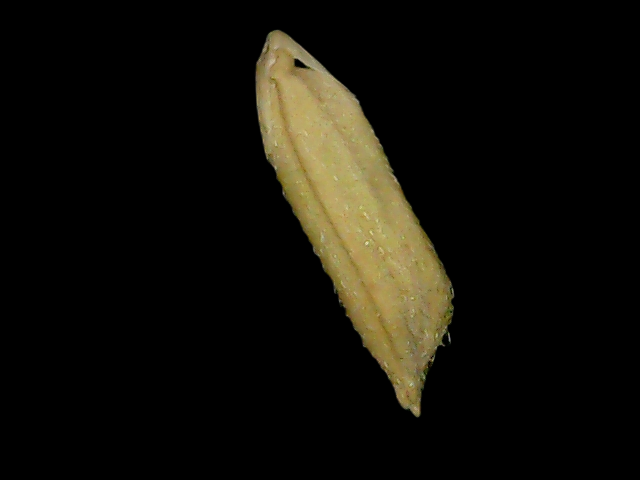
Rice variety: Bd49